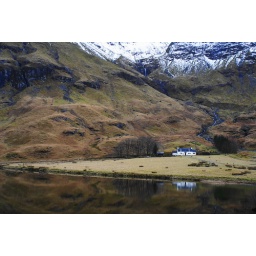
A house situated under the mountain in Glencoe, Scotland.